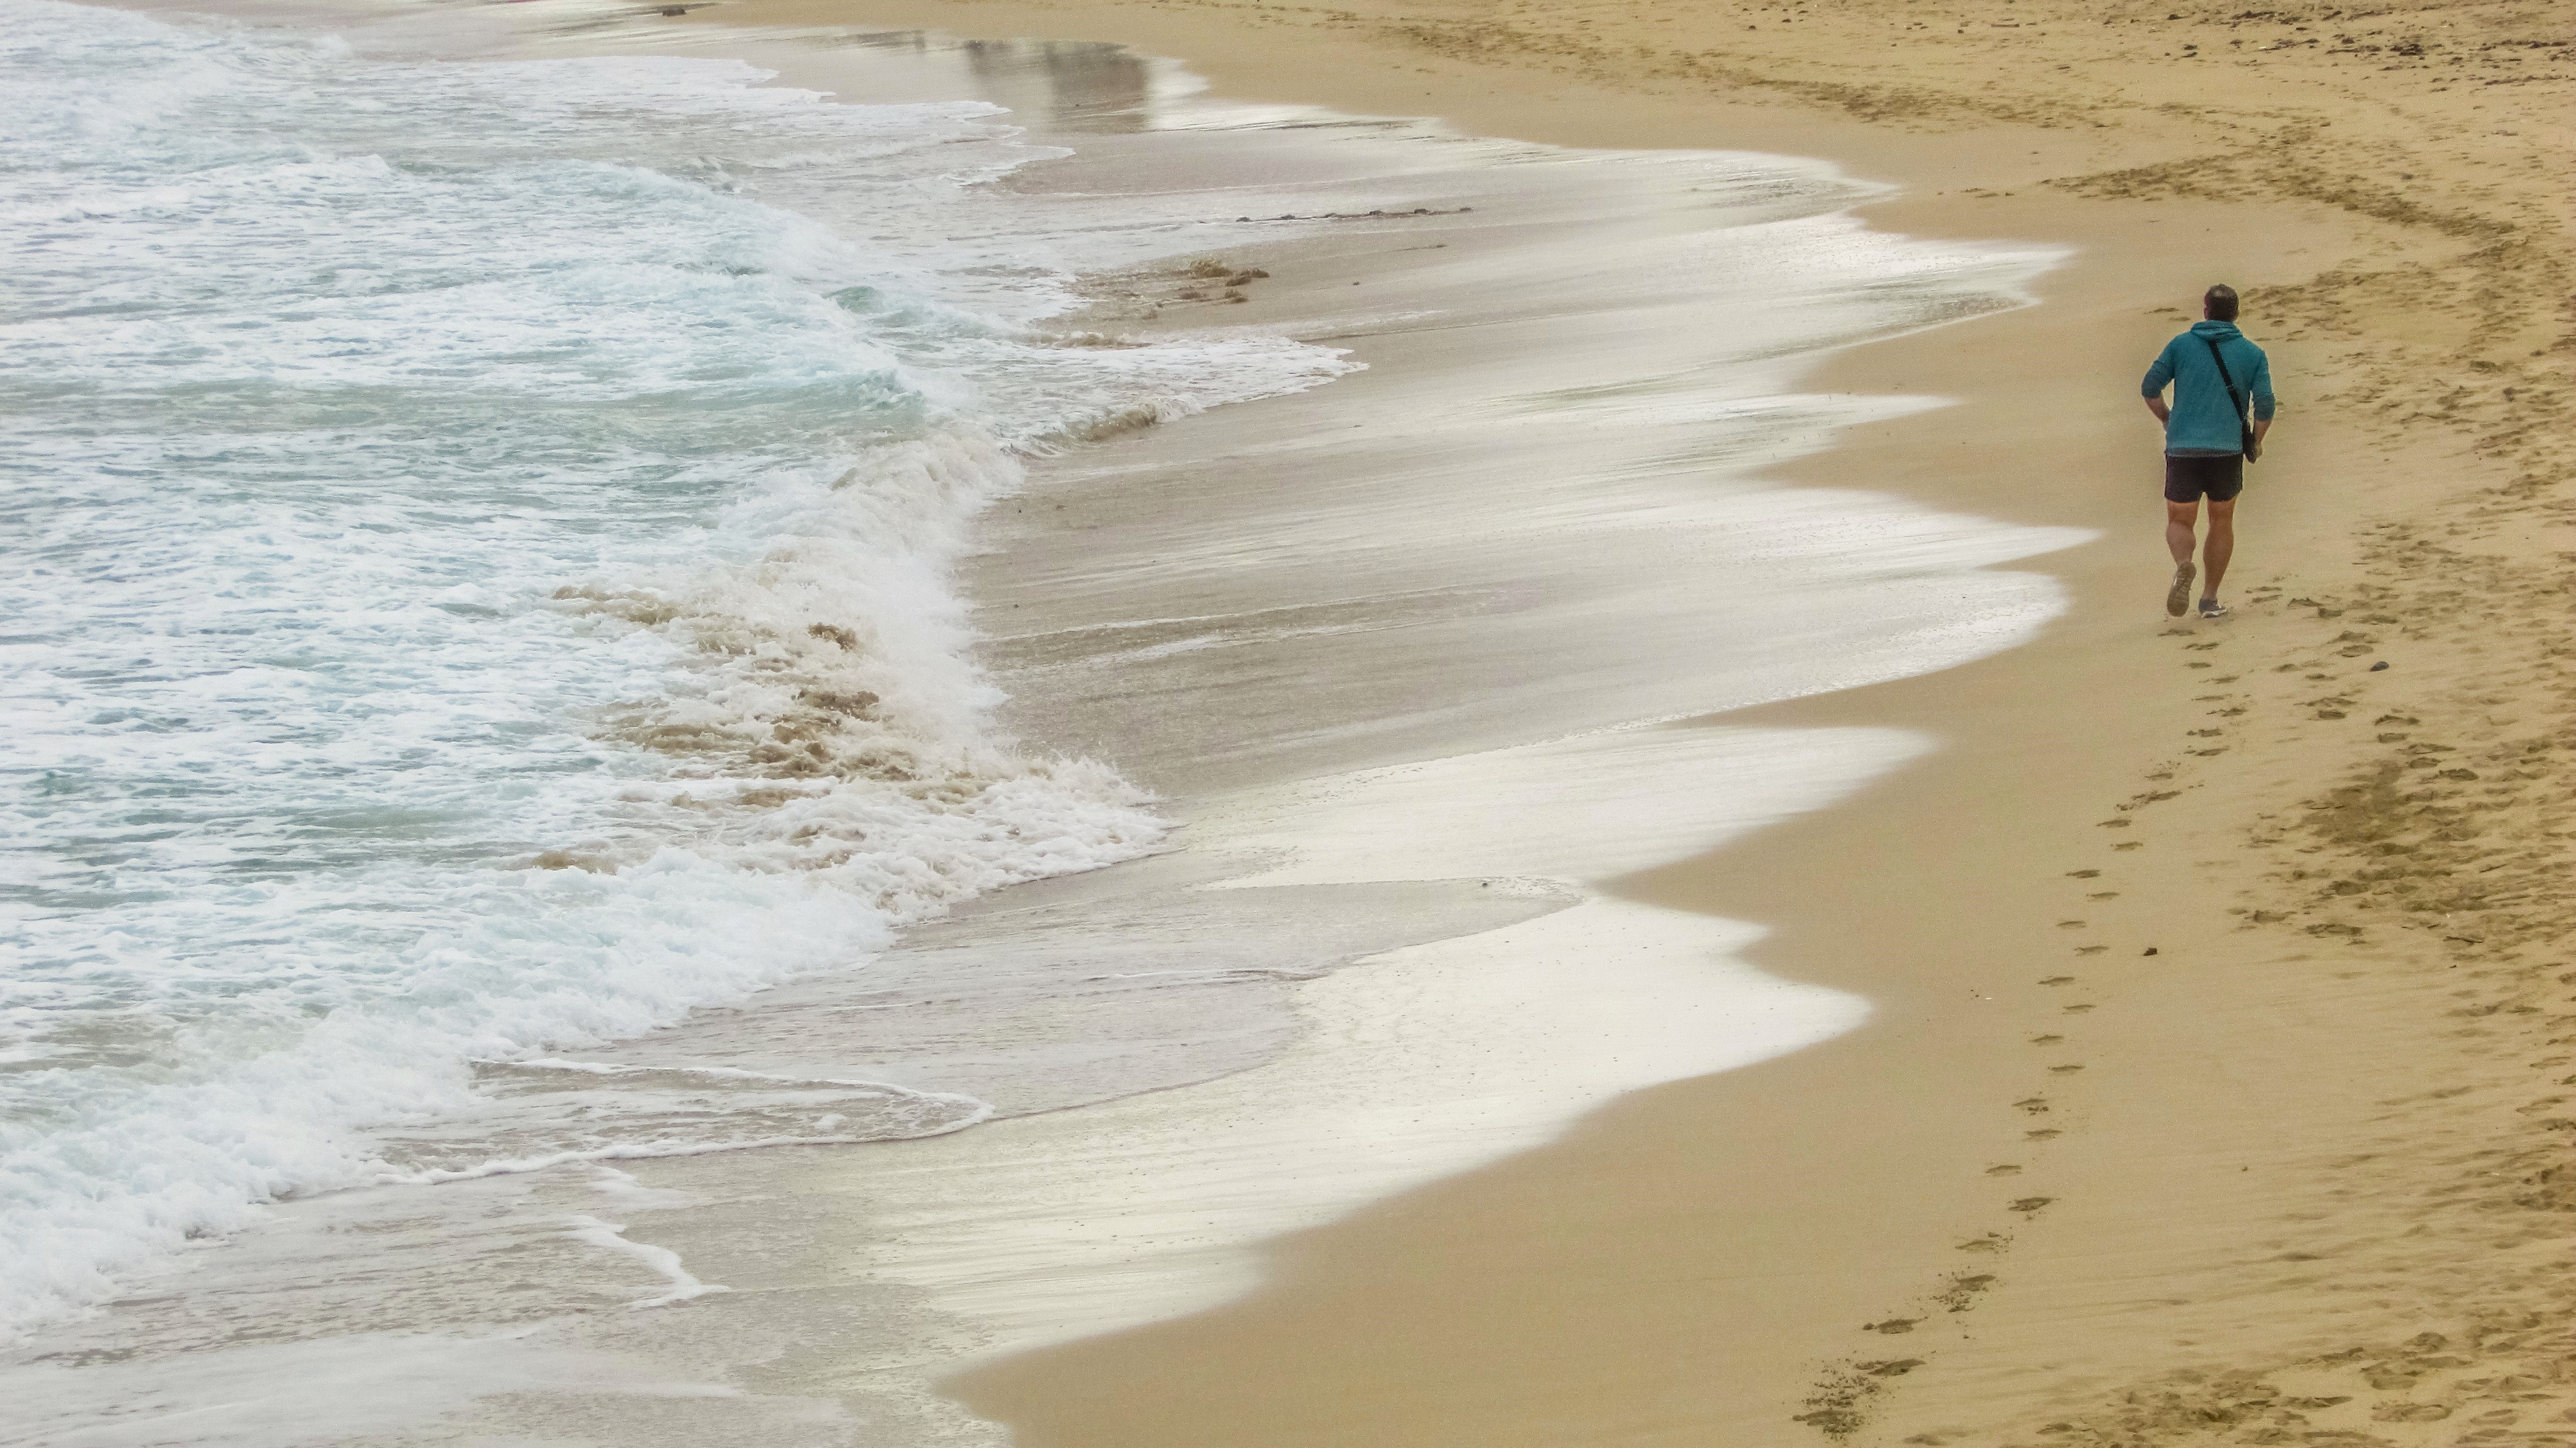
beach, sea, coast, water, outdoor, sand, ocean, shore, wave, bay, jogging, runner, exercise, fitness, material, body of water, active, wind wave